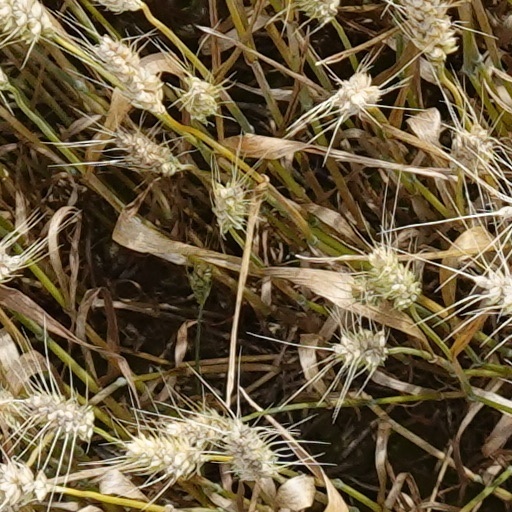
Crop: wheat